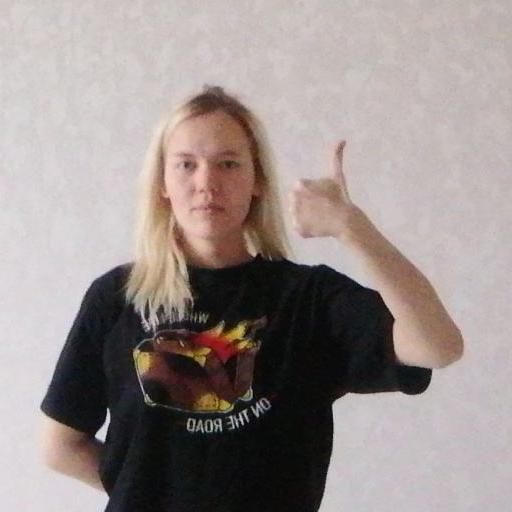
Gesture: like